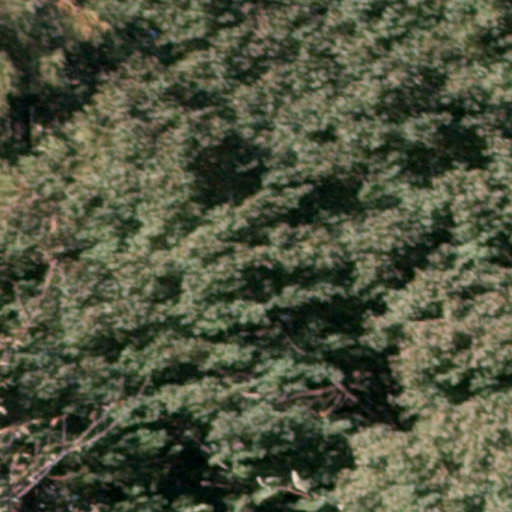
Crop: cassava